Mikoyan MiG-29

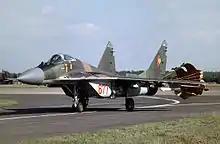
An East German MiG-29 operating at Preschen in 1990, when it was still serving under the GDR emblem.

In March 2009, the Indian Air Force expressed concern after 90 MiG-29s were grounded in Russia. After carrying out an extensive inspection, the IAF cleared all MiG-29s in its fleet as safe in March 2009. In a disclosure in Parliament, Defence Minister A. K. Antony said the MiG-29 is structurally flawed in that it has a tendency to develop cracks due to corrosion in the tail fin. Russia has shared this finding with India, which emerged after the crash of a Russian Air Force MiG-29 in December 2008. "A repair scheme and preventive measures are in place and IAF has not encountered major problems concerning the issue", Antony said. Despite concerns of Russia's grounding, India sent the first six of its 78 MiG-29s to Russia for upgrades in 2008. The upgrade program will fit the MiGs with a phased array radar (PESA) and inflight refuelling capability.